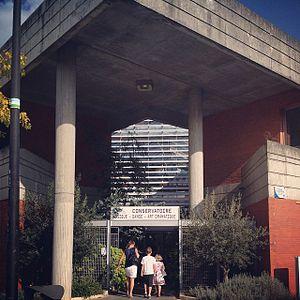
Conservatoire à rayonnement départemental d'Evry
"Le Conservatoire Iannis Xenakis, anciennement ""école nationale de musique, de danse et d'art dramatique d'Evry"", puis conservatoire à rayonnement départemental d'Evry-Centre-Essonne, est une école de musique, de chant, de danse et de théâtre située dans la ville d'Évry, le département de l'Essonne et la région Île-de-France. Créé en 1979, l'établissement souhaite dès son départ allier pédagogie novatrice, ouverture à tous les publics, et excellence musicale. Il porte le nom du compositeur Iannis Xenakis. Son directeur actuel est Gabriel Cabaret.
Évry est une ancienne commune française située à vingt-six kilomètres au sud-est de Paris.